Stopper club

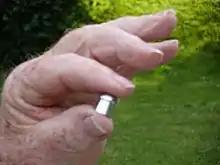
A member of a stopper club presents his stopper. In this specific case, the stopper is a custom-made approximately cylindrical object machined from metal, but stoppers made of cork or rubber are often used by other clubs.

A stopper club (German "Stopselclub") is a type of social club in Bavaria, Germany, the members of which always have to carry a bottle cork or stopper with them. Whenever two members of a club meet, each can challenge the other to show a stopper. A member who cannot, possibly having left it at home, has to pay a small fine. The money collected through these fines is typically used to buy beer at the next club meeting. Stopper clubs have existed in Bavaria at least since the middle of the twentieth century, and there are currently more than 100. Occasionally they support charitable projects.